7-Eleven

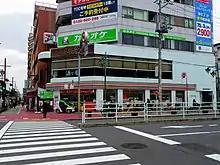
Japan's first 7-Eleven store in Kōtō, Tokyo opened in May 1974

On 7 October 2021, Reliance Retail announced its partnership with 7-Eleven to open its stores in India. The announcement came a day after Future Group, another retail conglomerate, announced the end of its partnership with 7-Eleven, citing the inability to meet the target of opening stores and payment of franchisee fees. The first 7-Eleven in India opened in Mumbai on 9 October 2021 at Blue Fortuna, Military Road, Marol, Andheri East. Initially opened as a 24 hours outlet it was soon curtailed to shut its doors at 12:00am. Till now, 7-Eleven is available in Mumbai, Pune, Thane, Kalyan-Dombivali, Mira-Bhayander, and Vasai-Virar.